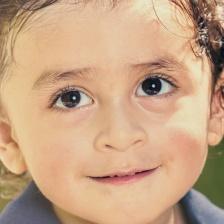
Label: faces